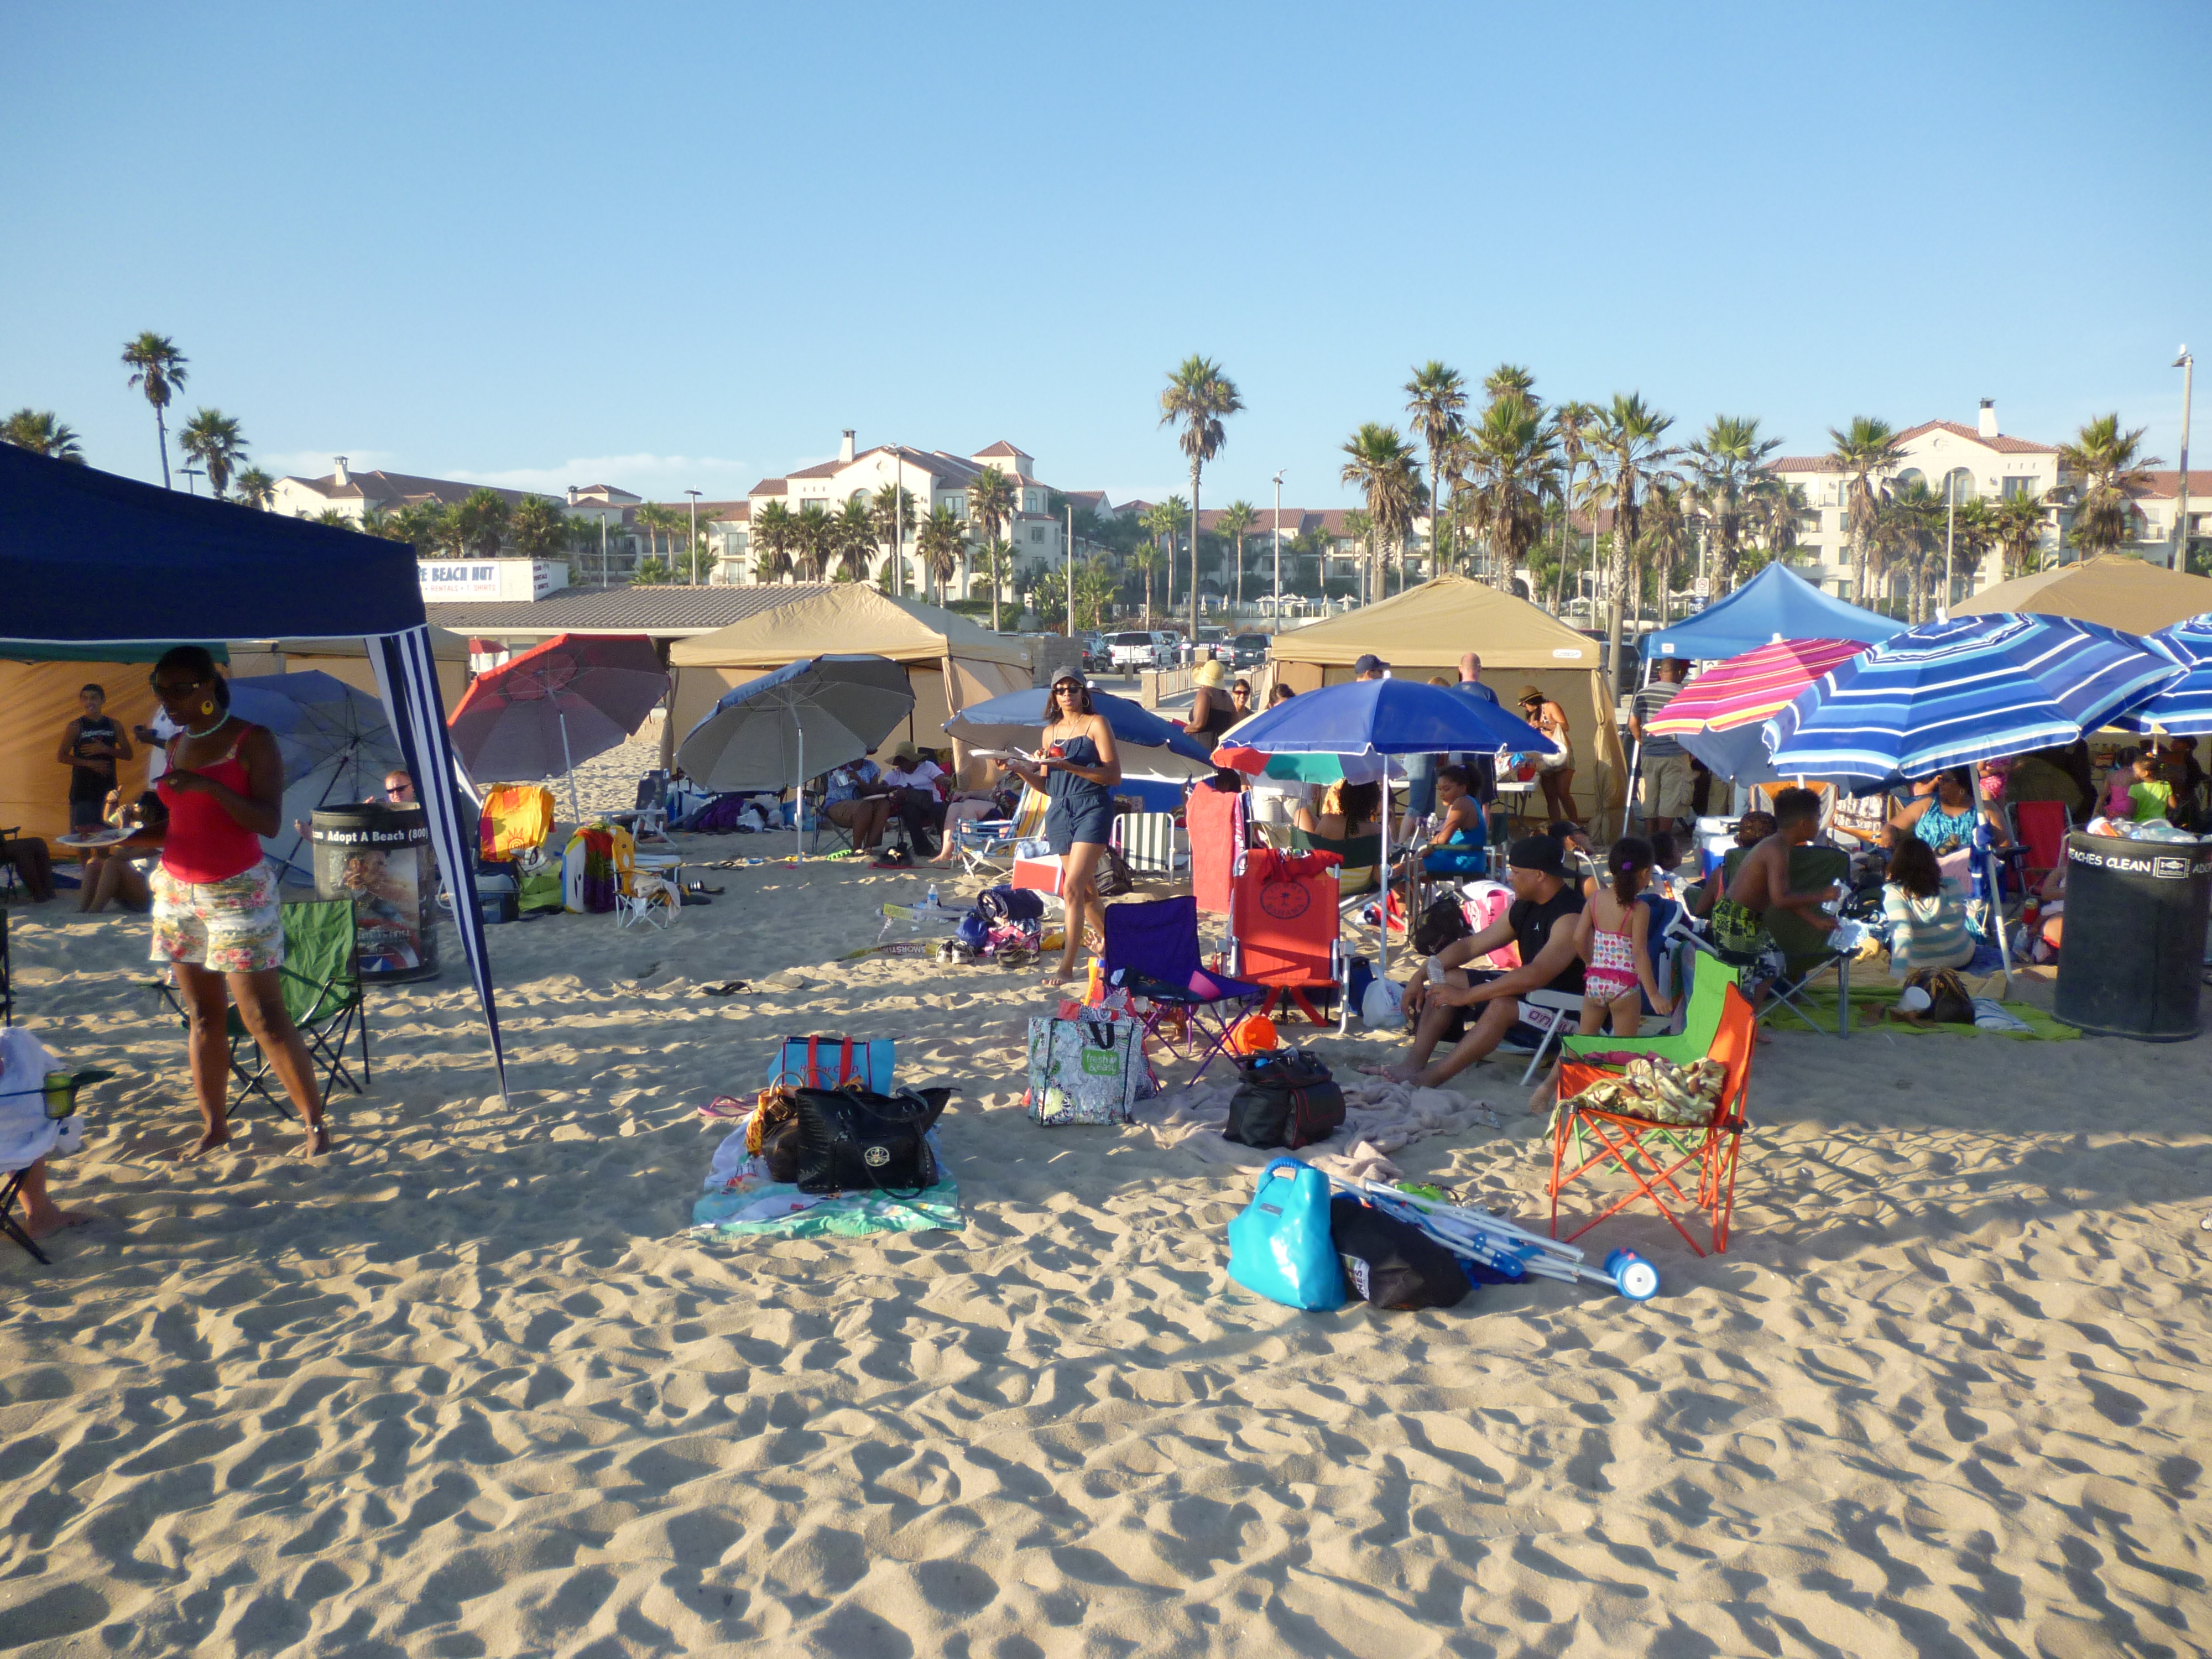
beach, walkway, picnic, creativecommons, resort, day, association, fair, huntington, witness, activities, jehovah, congregation, jw, theocratic